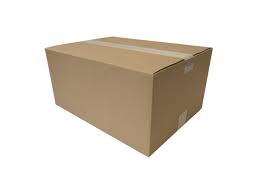
Waste category: cardboard